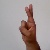
The image shows a hand gesture representing the letter 'R' in Indian Sign Language.